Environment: real
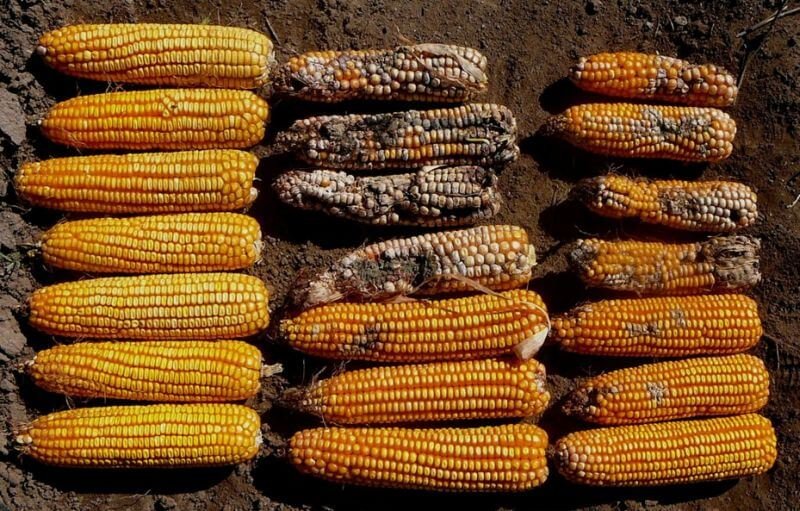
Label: fall_armyworm